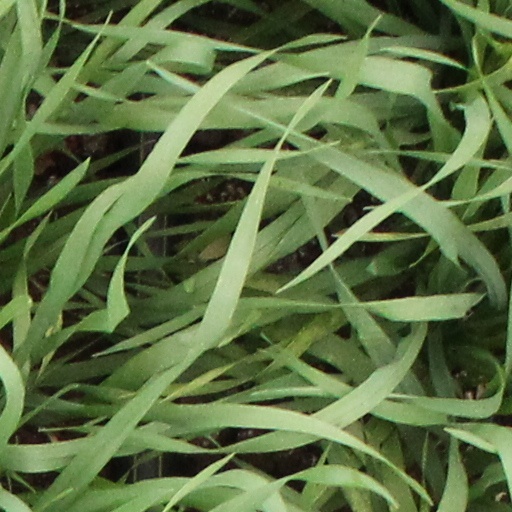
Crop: wheat